Wheeler-Harrington House

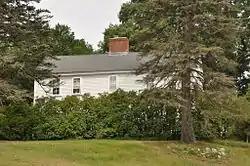

The Wheeler-Harrington House is a historic house located at 249 Harrington Avenue in Concord, Massachusetts.